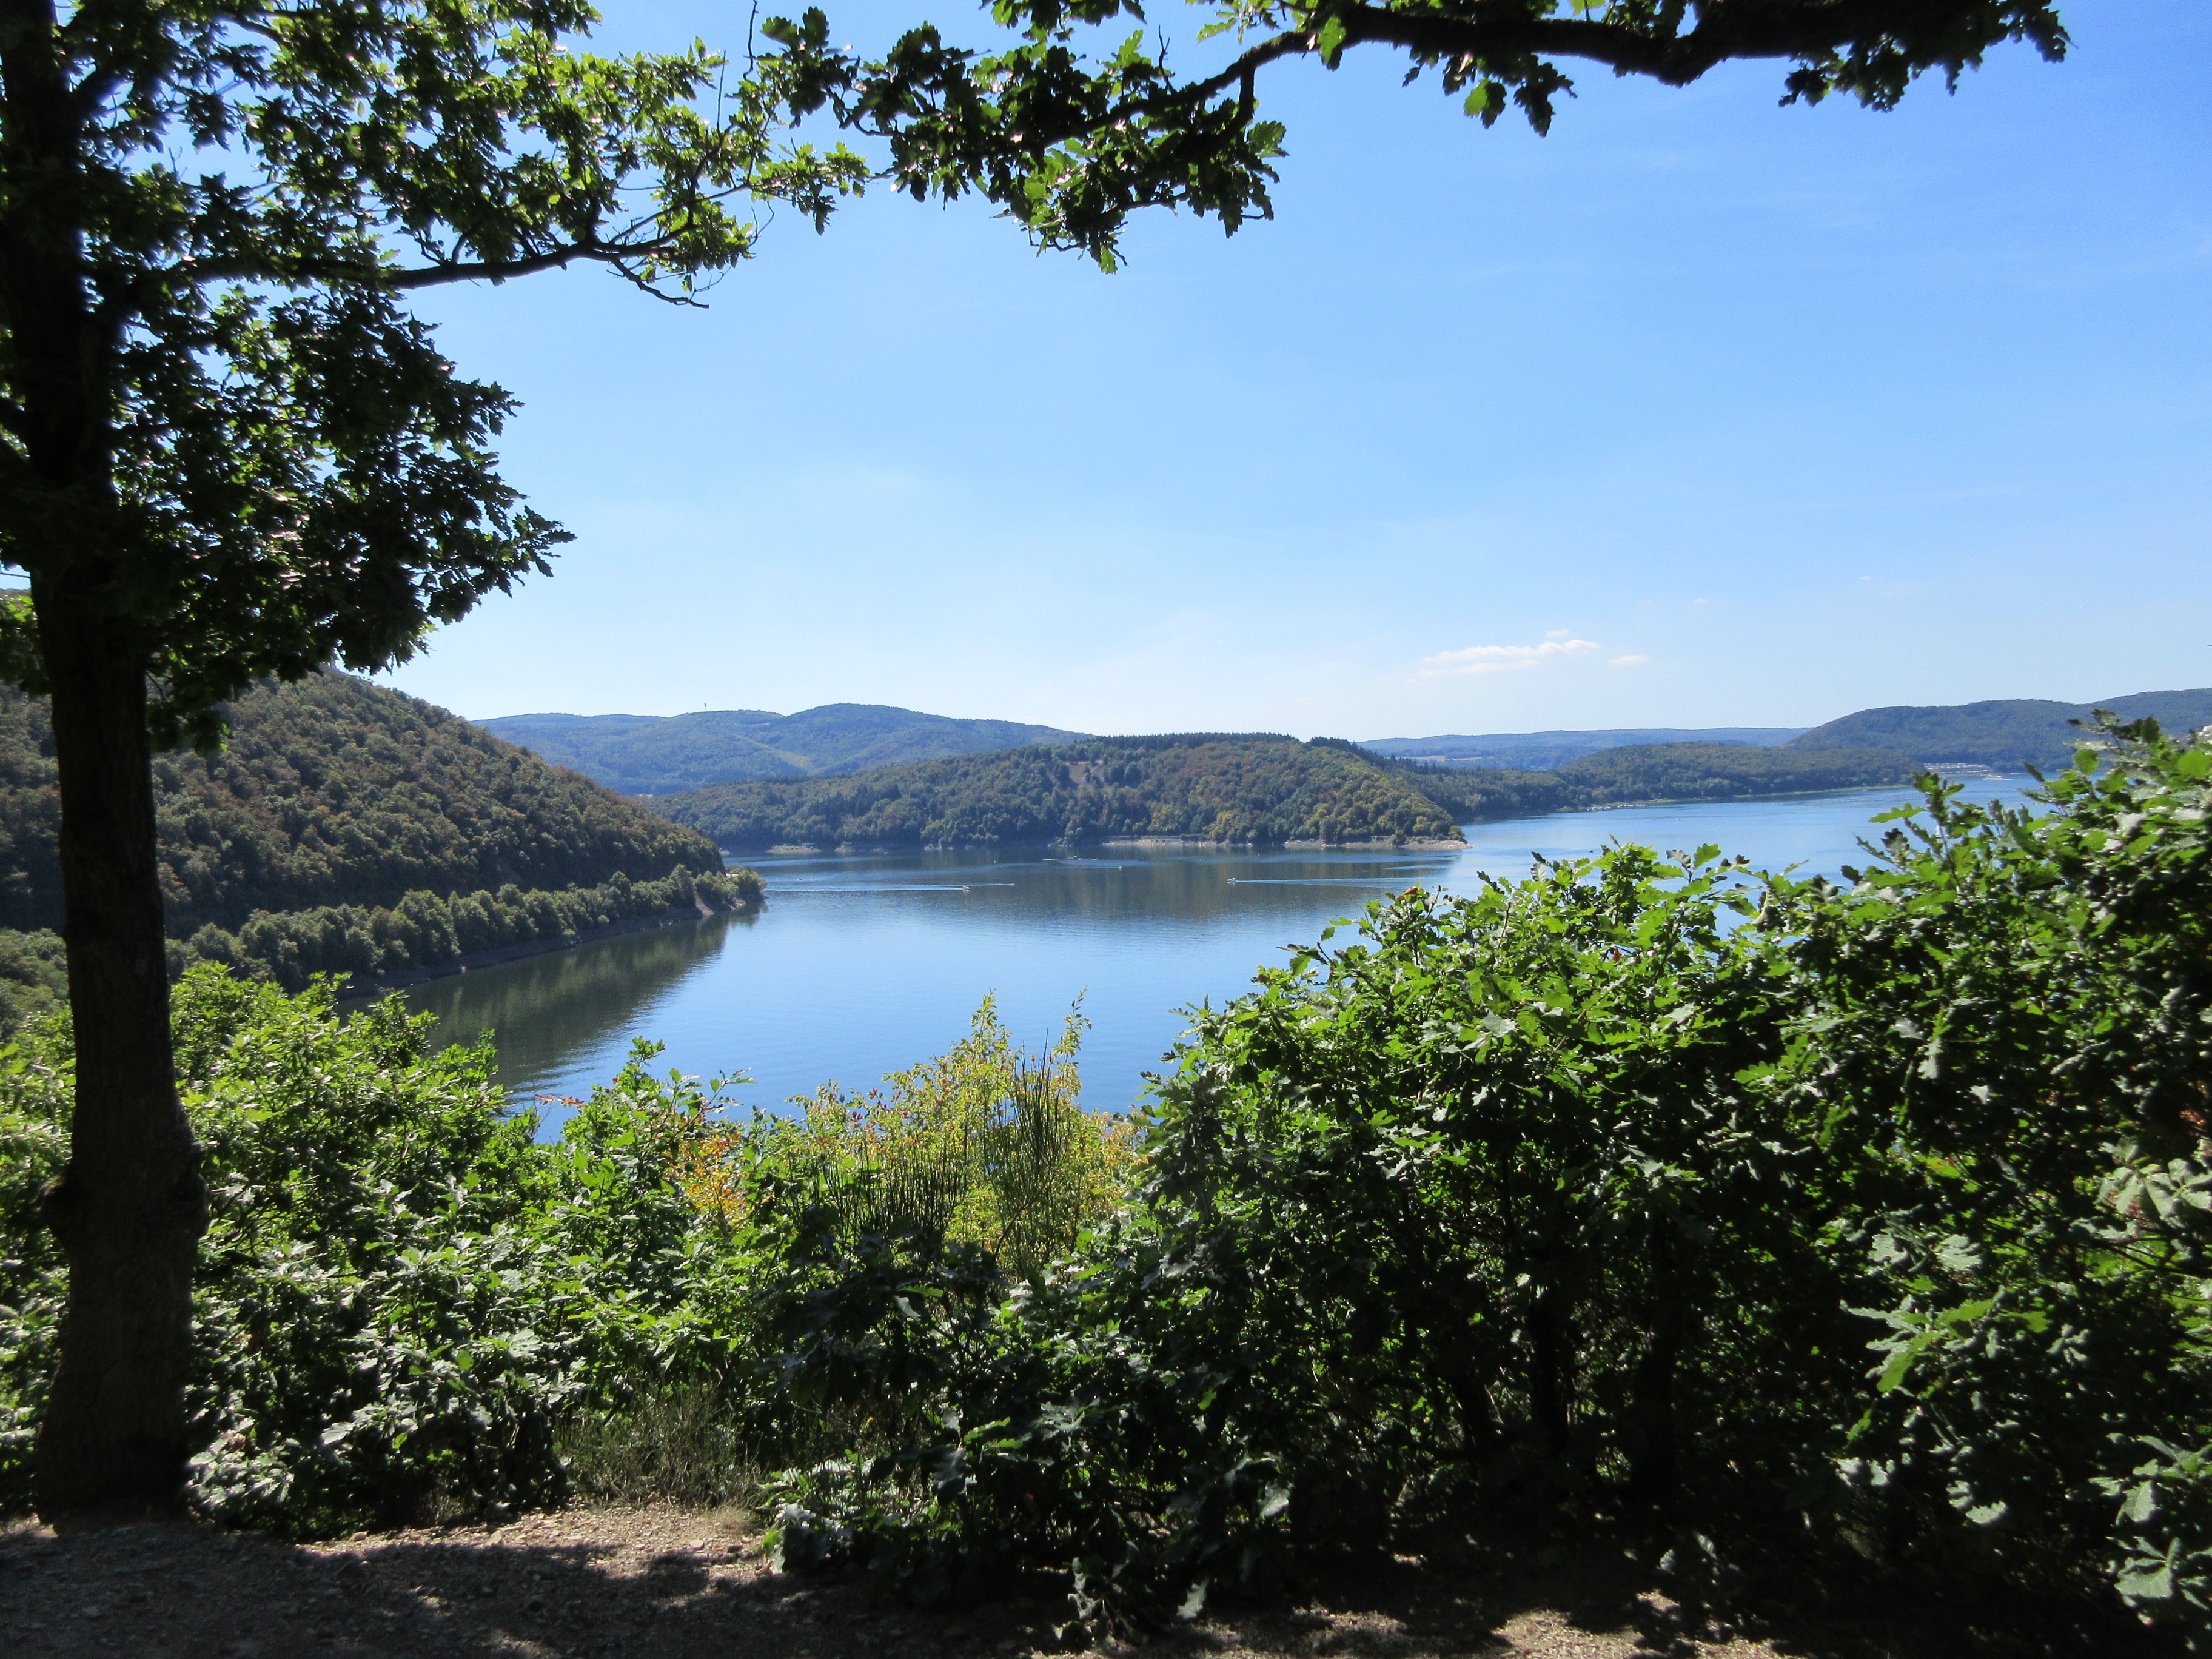
landscape, sea, tree, water, nature, forest, lake, river, valley, reservoir, body of water, lake view, loch, edersee